Nuvali

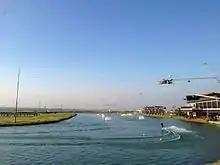
Republic Wakepark

From 2012 to 2021, Nuvali had the Republic Wakepark, a wakeboarding venue. It closed due to financial reasons and the COVID-19 pandemic.